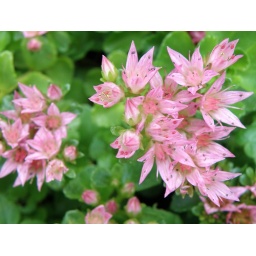
This lovely little plant lives in the flower bed in front of the neighborhood church.